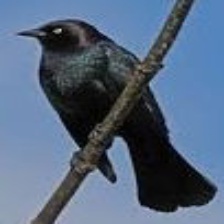
Species: BREWERS BLACKBIRD
Scientific name: EUPHAGUS CYANOCEPHALUS